Gabriel Pereira de Castro

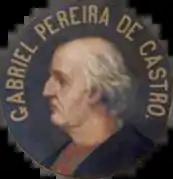
José Malhoa, "Gabriel Pereira de Castro" (Paços do Concelho - Lisbon)

Gabriel Pereira de Castro (7 February 1571 – 18 March 1632) was a Portuguese priest, lawyer and poet.